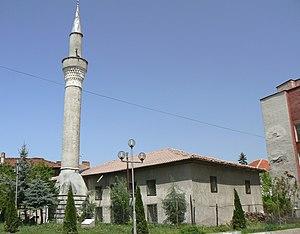
Pechtera est une ville de Bulgarie. Elle est située à 450 m d'altitude, à la limite entre la plaine supérieure de Thrace et les Rhodopes occidentales, 125 km au sud-est de Sofia, 40 km au sud-ouest de Plovdiv, 20 km au sud de Pazardžik et 15 km au nord de Batak. La ville comptait 20 954 habitants au 15 septembre 2008.